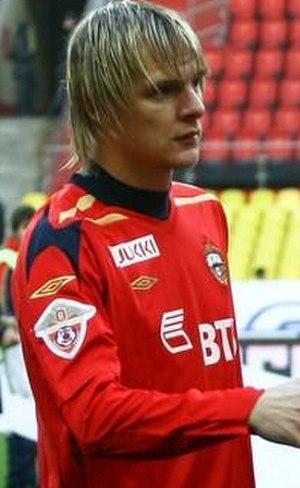
L'équipe de Serbie de football est la sélection de joueurs serbes représentant le pays lors des compétitions internationales de football masculin, sous l'égide de la Fédération de Serbie de football.